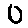
Label: 0